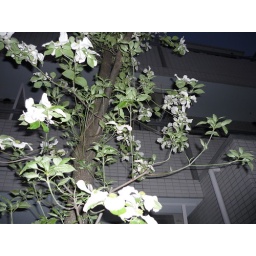
some plant near my house